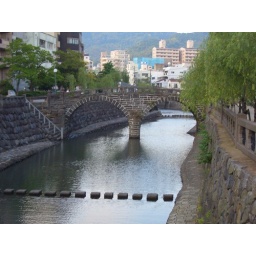
Old bridge assembled with stones. &amp;quot;Megane&amp;quot; means glasses in Japanese